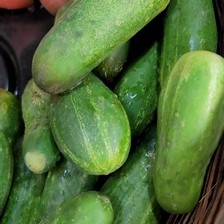
Label: cucumber